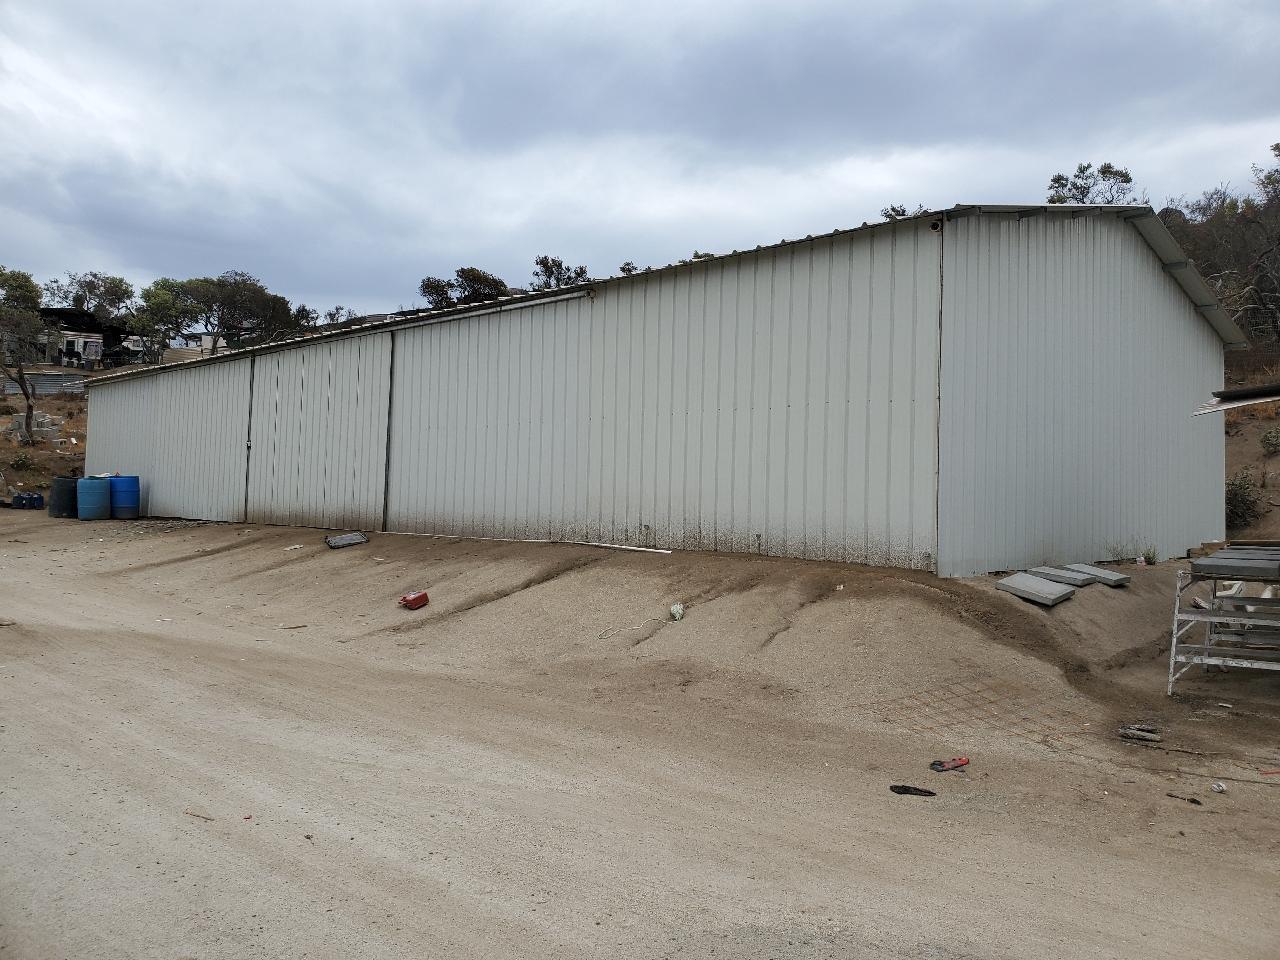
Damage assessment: no_damage